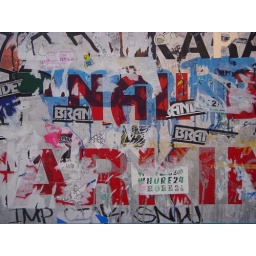
random street sign in LA